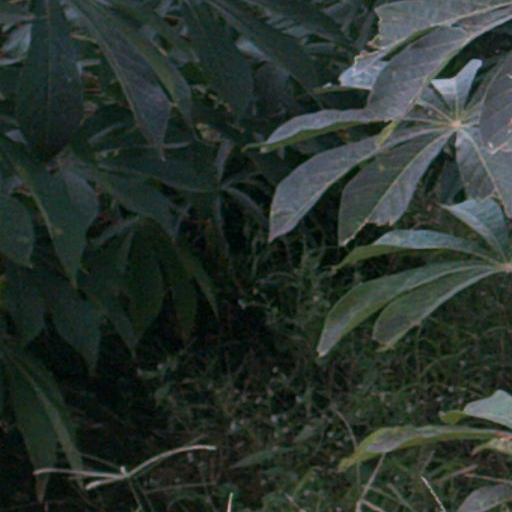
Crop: cassava